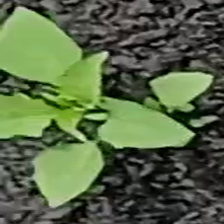
Weed species: Lamber_Quarter_plant(Chenopodium )